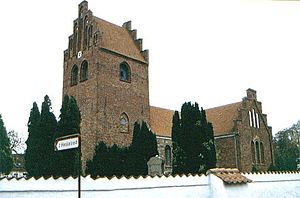
Karlebo Sogn
Karlebo Kirke i Danmark. Karlebo kirke
Karlebo Sogn er et sogn i Fredensborg Provsti. Sognet ligger i Fredensborg Kommune. Indtil Kommunalreformen i 2007 lå det i Karlebo Kommune, og indtil Kommunalreformen i 1970 lå det i Lynge-Kronborg Herred. I Karlebo Sogn ligger Egedal Kirke, Karlebo Kirke og Nivå Kirke.